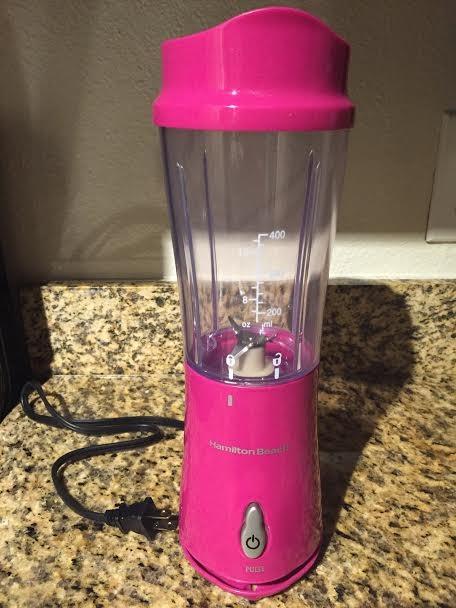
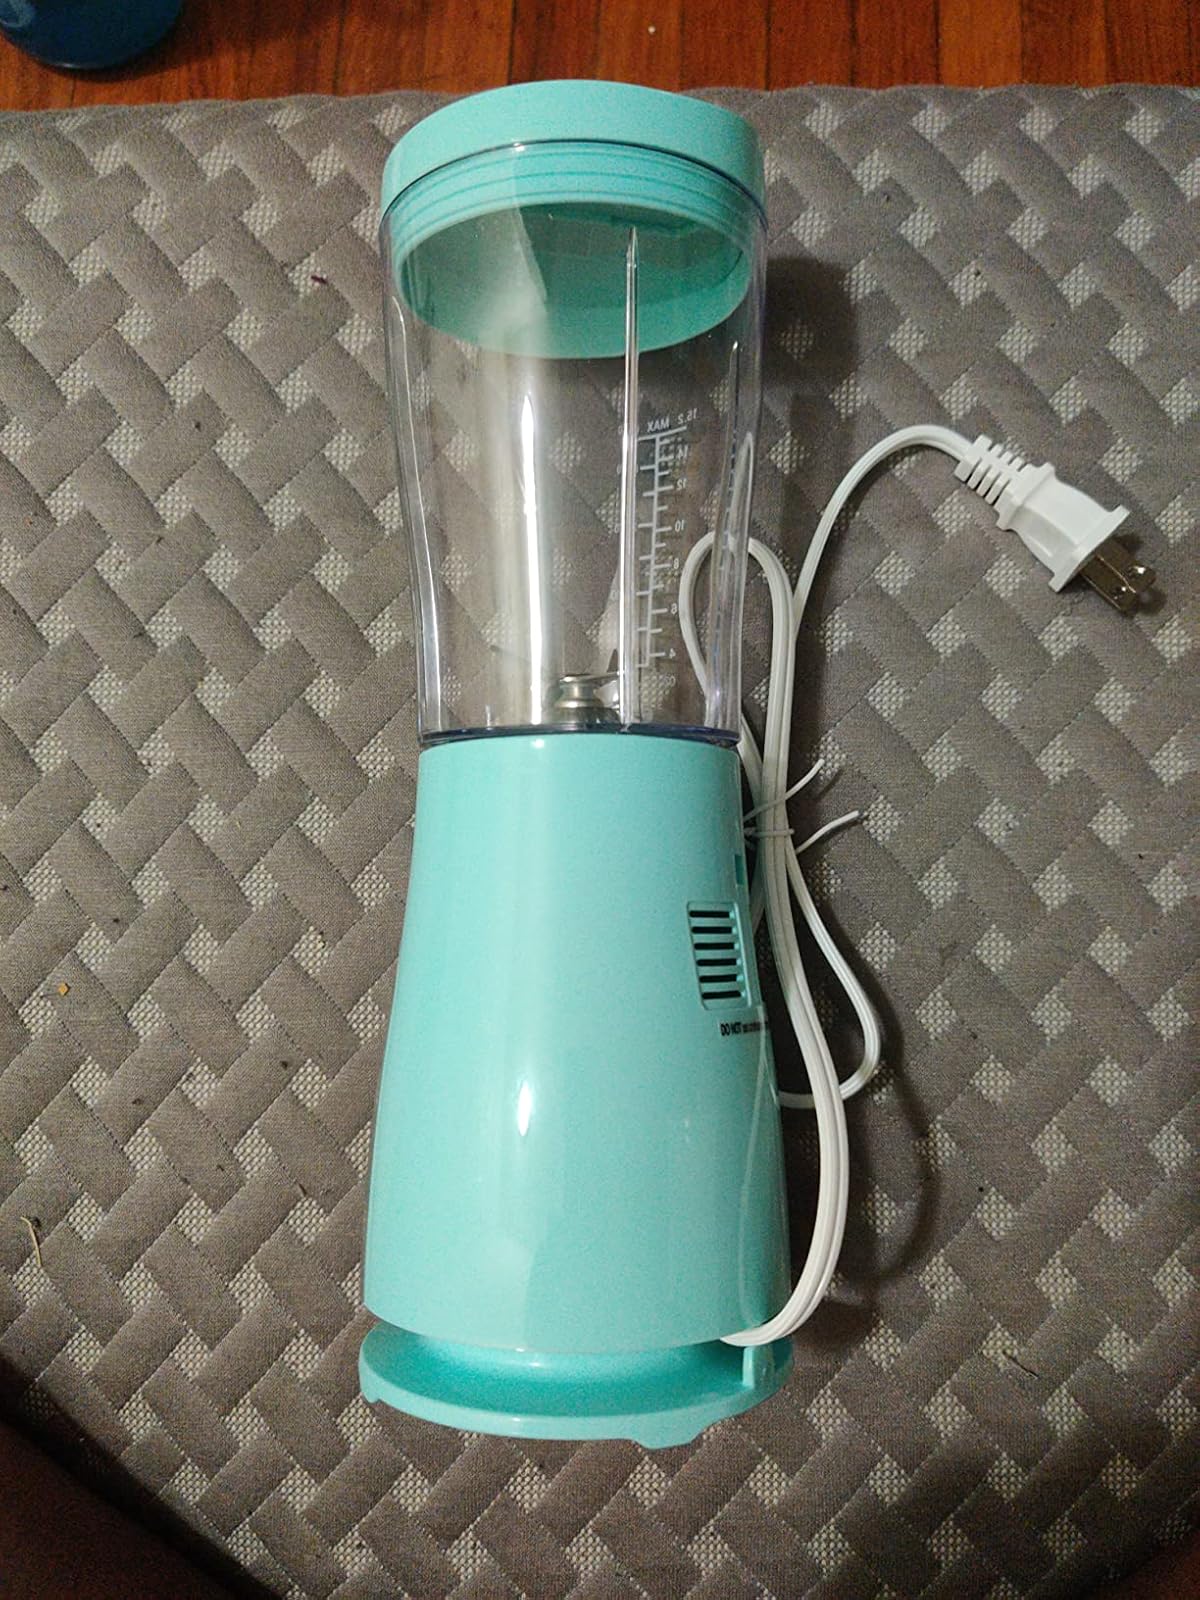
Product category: items_blender
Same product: no